Sony Ericsson K550

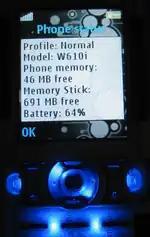
K550i whose firmware has been flashed to W610i showing status

Just like its fellow Sony Ericsson models since the K750/W800/W810, the K550 can be modified in various ways (such as modifying its camera driver to improve camera image quality or acoustic driver for better sound reproduction). Tutorial on changing the Camdriver These two modifications are easily the most popular modifications available for the K550 user as well as other Sony Ericsson model users. The phone menu can also be modified, enabling changing menu icons, layouts, and even the media player background. A Sony Ericsson W610 housing fits the K550, since hardware-wise the two are identical. It is also possible to flash the K550 with W610 firmware which features Walkman 2.0 and flash menus pre-installed, but features like the slide shutter which is native to the K550i will not be available in the flashed version considering the W610i does not support the architecture.Tutorial on flashing a K550 to W610